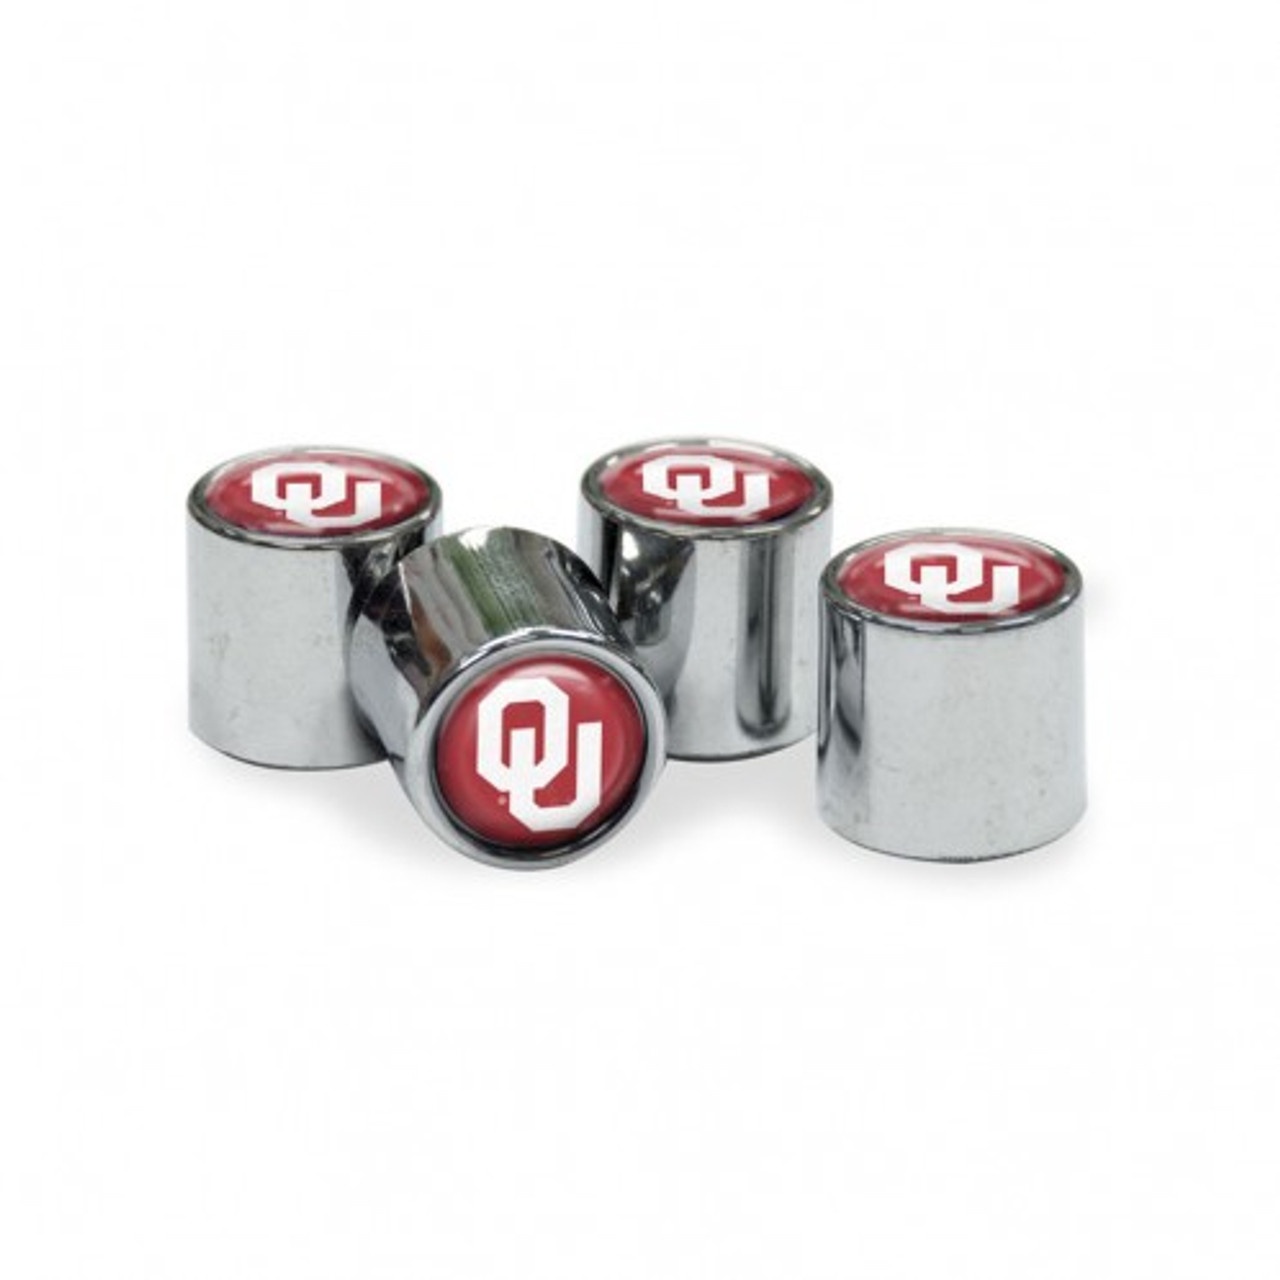
Oklahoma Sooners Valve Stem Caps
Polyurethane domed insert of your favorite team logo and colors. Carefully twist onto valve stems to replace your current caps. Universal fit. One set of 4. OU/1493456598/614934565988/_c_
Brand: Wincraft
Category: Sporting Goods > Athletics > American Football > American Football Protective Gear > American Football Helmet Accessories